Question: Please indicate a possible affordance area of the knife that can be used for cutting
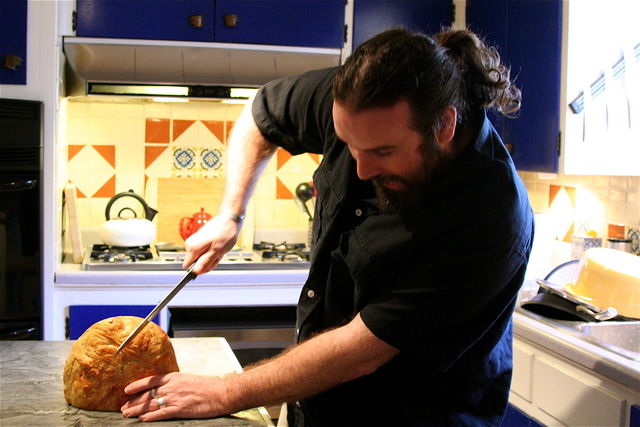
Answer: [108, 264, 198, 360]